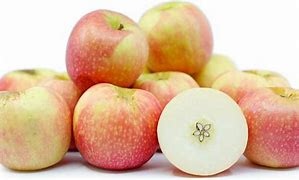
Label: apple